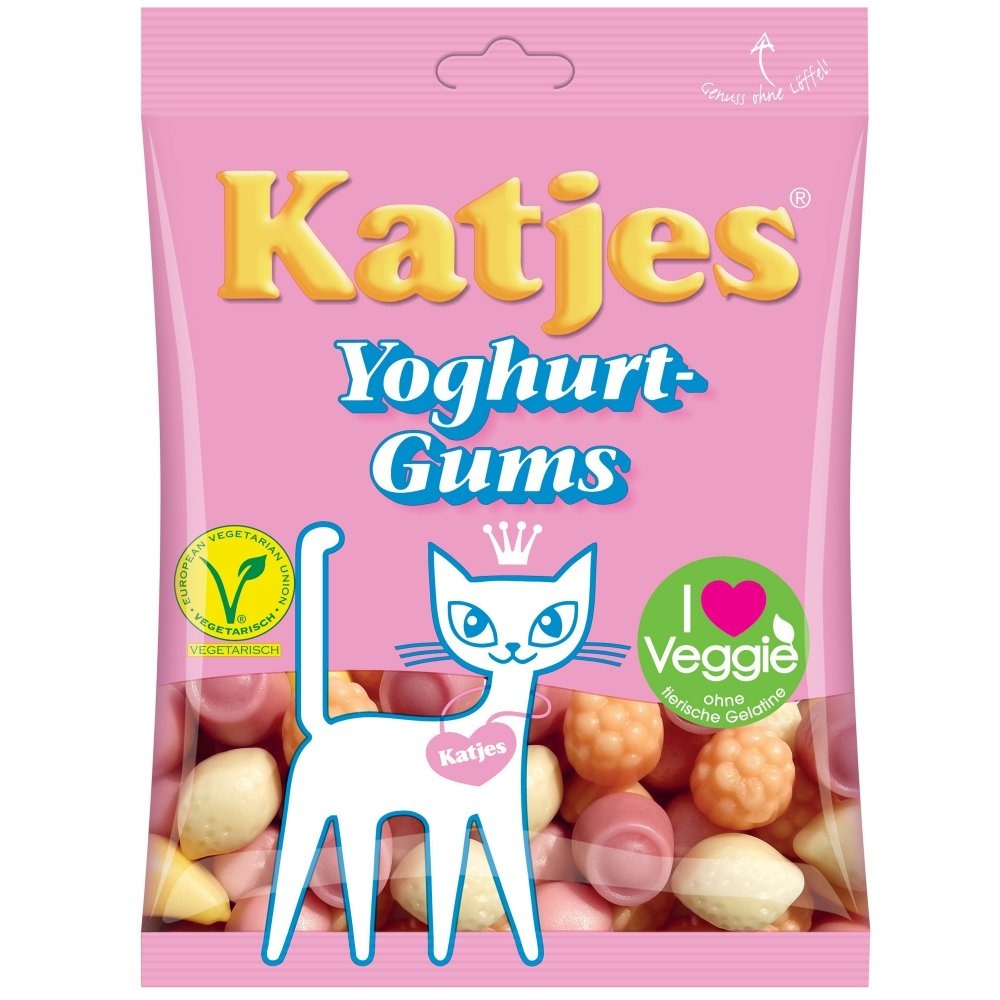
Item Name: Katjes Yogurt Gumms (200g)
Product Description: Please visit our online shop for further information.
Value: 7.05
Unit: Ounce

Price: 9.75